United National Congress

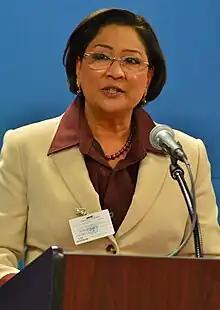
Kamla Persad-Bissessar, the sixth Prime Minister of Trinidad and Tobago (2010–2015) and third leader of the United National Congress

On 24 January 2010, Kamla Persad-Bissessar, member of parliament for Siparia, was elected the new leader of the UNC. In the internal election, she won 13,932 votes compared to 1,359 for Basdeo Panday and 1,072 for Ramesh Maharaj and became the first female leader of a major political party in Trinidad and Tobago.